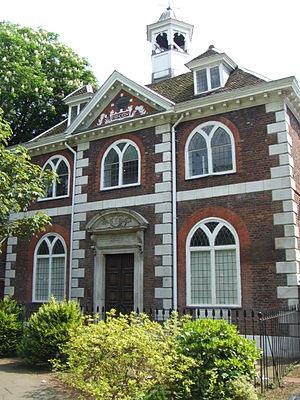
Le système éducatif au Royaume-Uni se caractérise par des différences notables entre les différents pays du Royaume-Uni et le fait que le système est semi-privatisé.